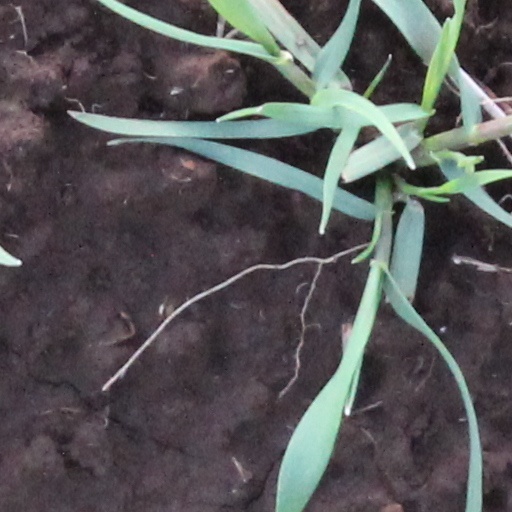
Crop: wheat